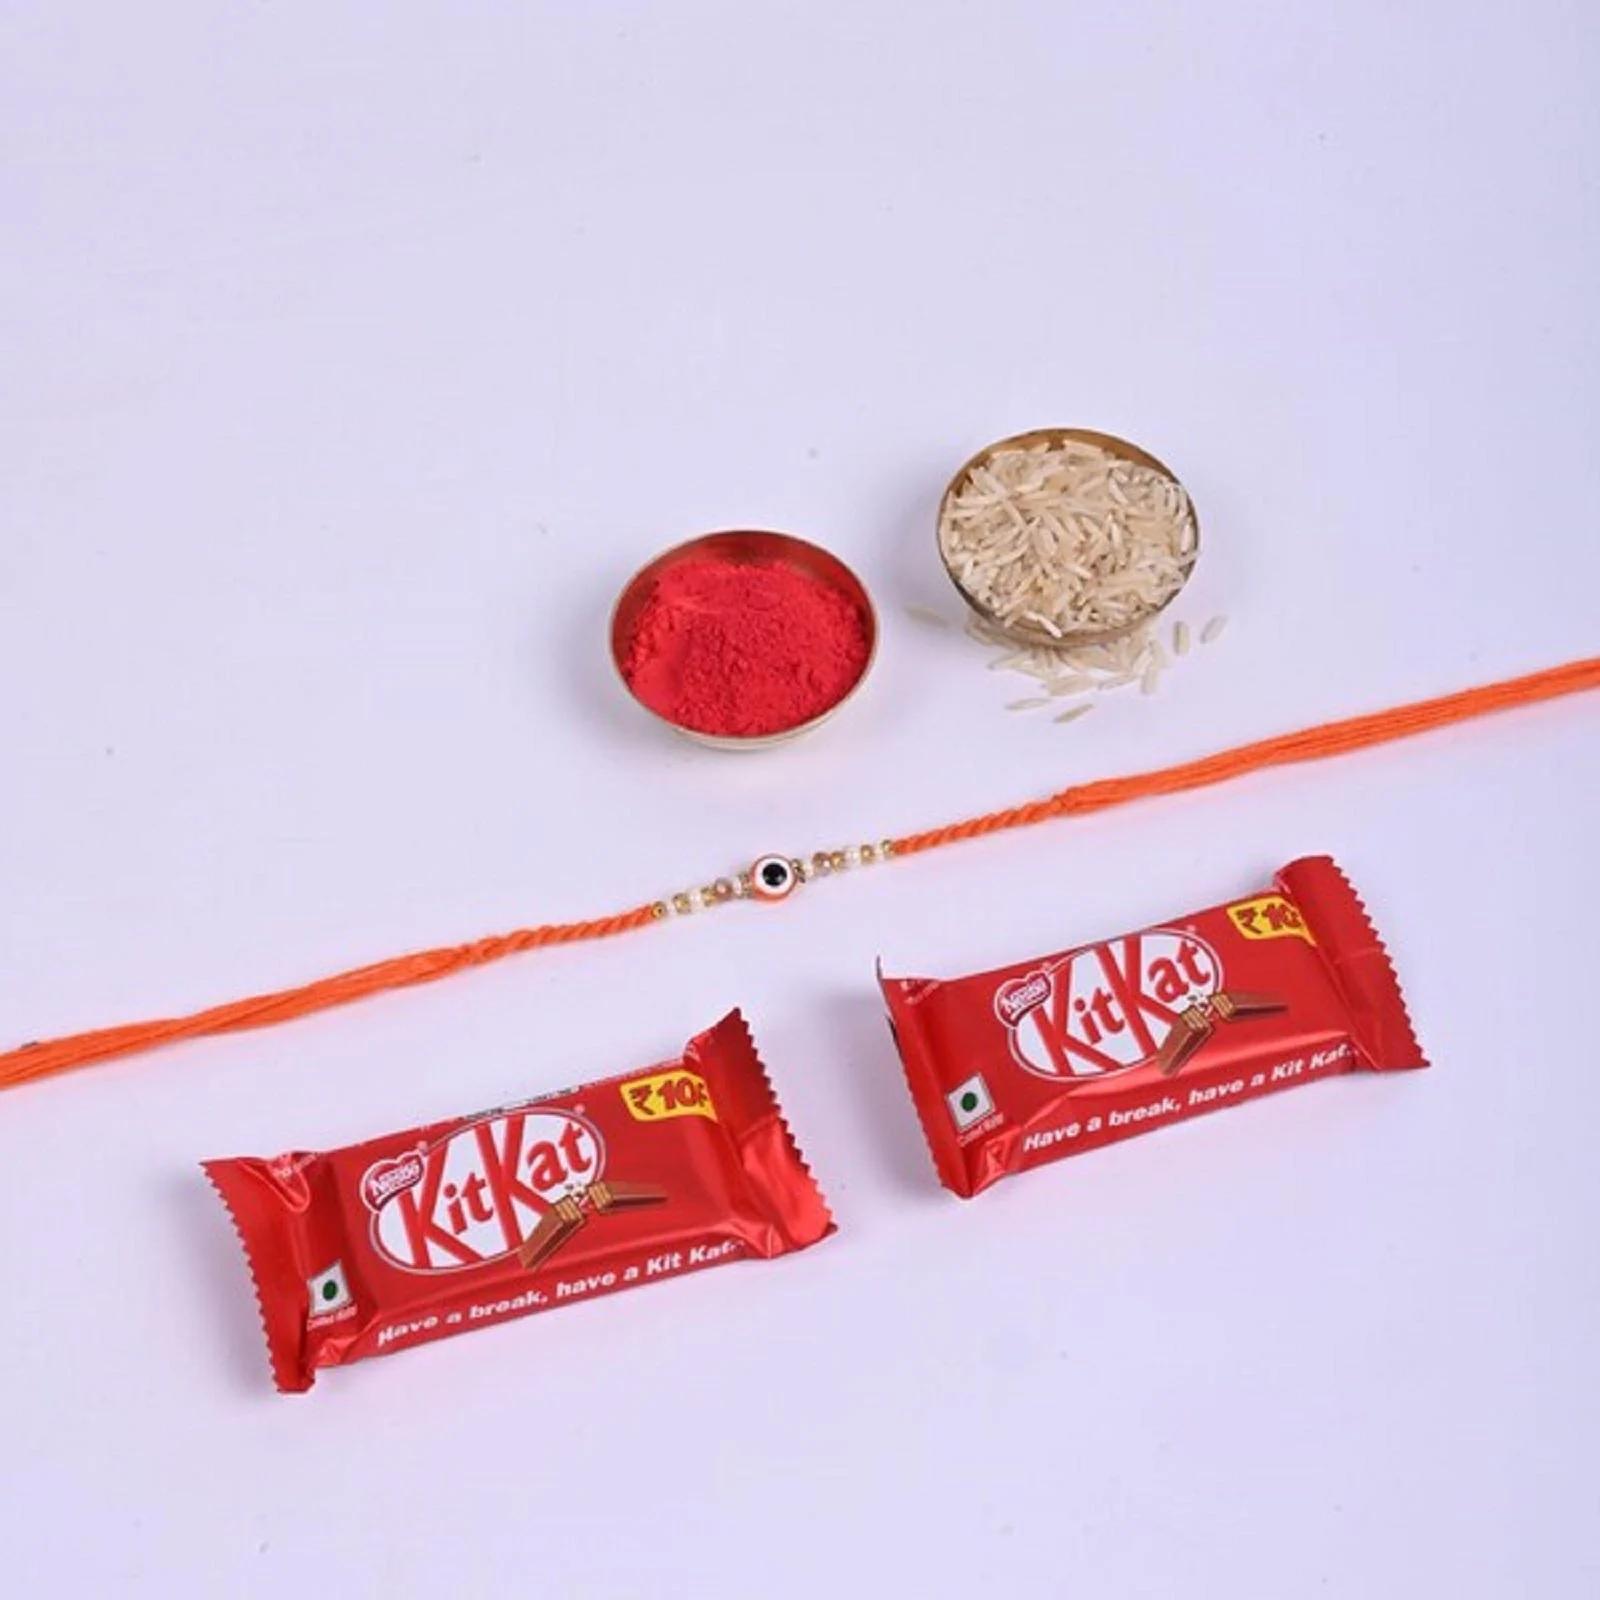
Designer Rudraksh Rakhi with two KitKat Chocolate Pack Of 1
Type: Rakhis
Brand: FNPCRAFT
Price: Rs. 250
 Includes Rakhi, Roli Chawal, two KitKat Chocolate. Designs may vary and will be sent as per availability .Images are for Representation purpose only.We began with a vision to provide quality and trendy fashion jewellery and Rakhi products to consumers at competitive prices. We exist to Craft High Quality and appealing Ethnic Jewellery and Rakhi. 100% Genuine Quality Product.Specially designed handcrafted traditional designer rakhi.Designer rakhi - a touch of modernity into the traditional and sacred thread of rakhi. The rakhi thread is introduced for the celebration of the festival of rakhi that is also known as â€˜raksha bandhanâ€™. It is the sacred thread that every sister ties on the wrist of their brother, while praying to god for their well being.Rakhi is the festival of expressing the feelings of love. Thus what can be better than expressing it your loving brother by bringing a designer rakhi for him this year. In our range of designer rakhi, there is a vast choice for selecting the best one for your brother.Roli Chawal The two most important ingredient of rakhi pooja thali is Roli and Chawal. Both are used for applying the auspicious tikka on brother's forehead while performing the rituals of Raksha Bandhan.Superior Quality & Skin Friendly: High Quality as per International Standards that makes it very skin friendly. It has been made from toxic free materials Anti-Allergic and Safe for Skin. It can be worn over long time periods without any complains of ach and swelling. Made from Premium Quality Material this product assures to remain in its Original Glory even after years of usage.